Florence Casler

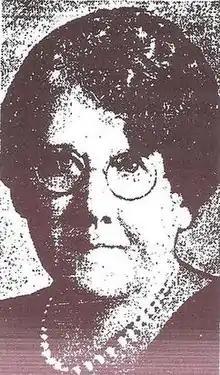
Photograph from "Los Angeles Times", 1931

Florence Casler (May 30, 1869 – March 15, 1954) was a Canadian-American real estate developer, contractor, and partner in the firm Lloyd & Casler, Inc.